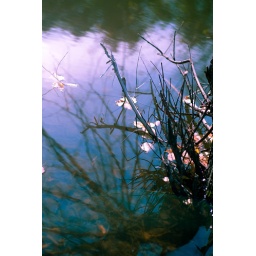
Bathed in blue. The walls of my memory divides. The thorns from the roses. It's You and the roses